Benh Zeitlin

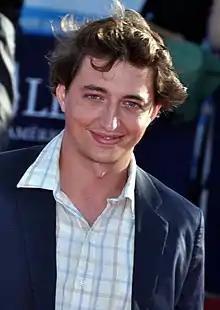
Zeitlin at the Deauville American Film Festival, September 2012

Benjamin Harold Zeitlin (born October 14, 1982) is an American filmmaker, best known for directing and co-writing the 2012 film "Beasts of the Southern Wild", for which he received two Academy Award nominations.